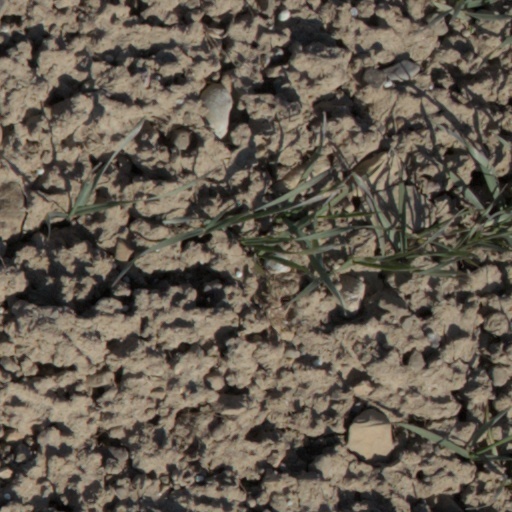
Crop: wheat